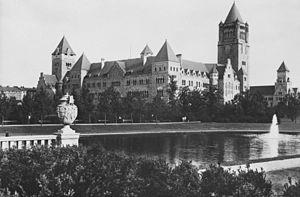
Le château impérial de Poznań, est un château qui se situé à Poznań en Pologne. Il a été construit de 1905 à 1913, à l'époque de la domination allemande sur la Grande-Pologne, par ordre de l'empereur Guillaume II. Le bâtiment est réalisé dans le style néo-roman sur la base des plans de l'architecte Franz Schwechten, certainement avec une contribution importante de l'empereur lui-même.